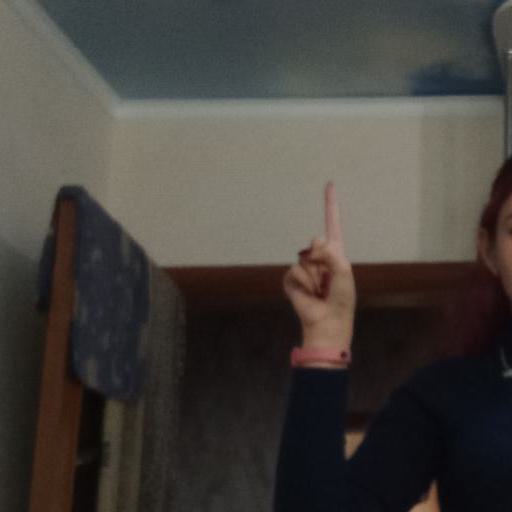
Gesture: one